Roop Durgapal

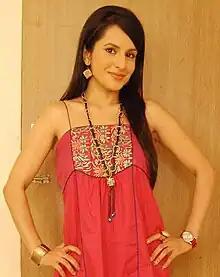
A photograph of Roop Durgapal, an Indian television actress active from 2011

Roop Durgapal is an Indian television actress. She is best known for her role as Sanchi in the serial "Balika Vadhu".